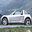
Label: automobile